Death of a Gentleman

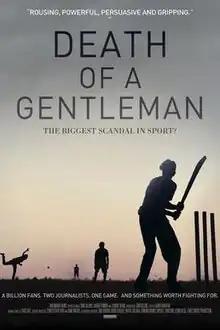

Death of a Gentleman is a 2015 documentary film about the takeover of the governance of cricket by ICC's 'Big Three'. It was directed by Sam Collins, Jarrod Kimber and Johnny Blank, and features interviews with takeover architects Giles Clarke and N Srinivasan (the other was Wally Edwards), alongside Ed Cowan, Tony Greig, Gideon Haigh, Michael Holding, Jonathan Agnew, Chris Gayle, Rev. Andrew Wingfield Digby, Haroon Lorgat, Lalit Modi, and Kevin Pietersen.